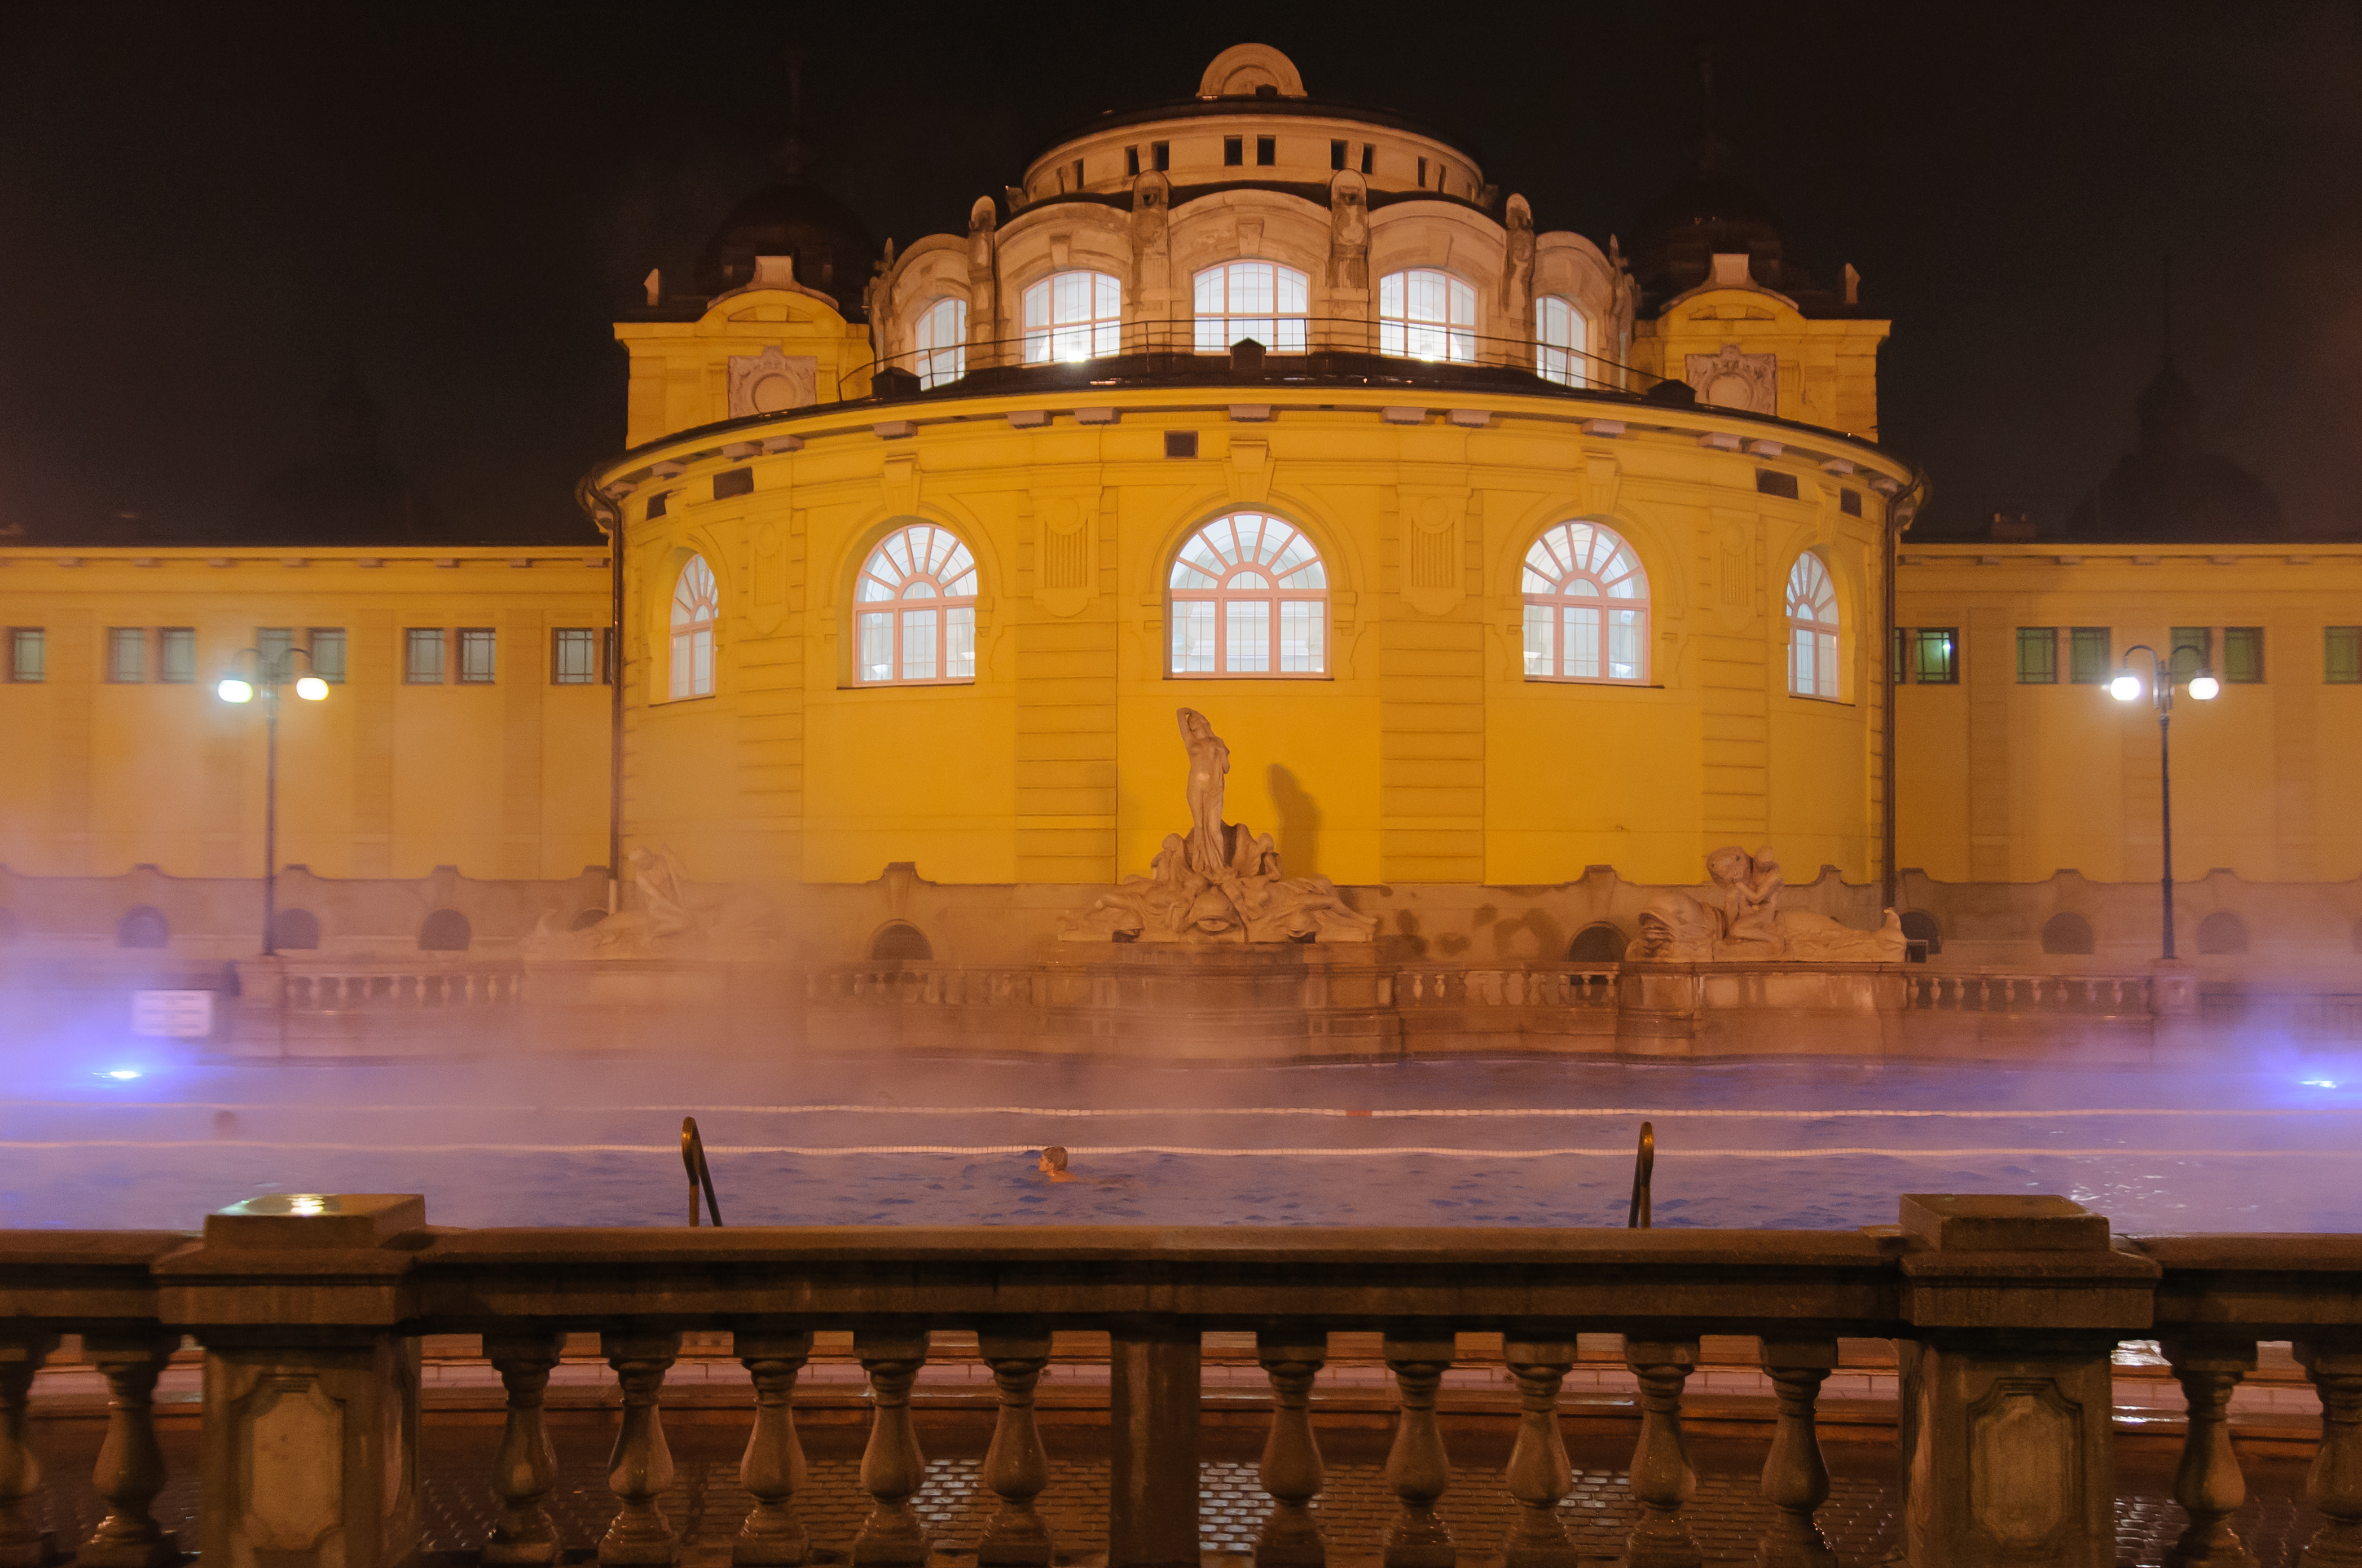
night, evening, landmark, nikon, place of worship, theatre, budapest, hungary, d300